Magnus von Eberhardt

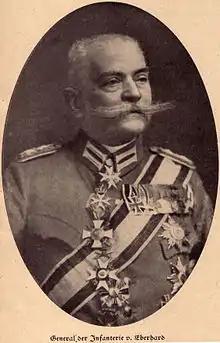

Magnus von Eberhardt (6 December 1855 – 24 January 1939) was a Prussian military officer and a German "General der Infanterie" during World War I. He received the Pour le Mérite (Prussia's and Germany's highest military honor) with Oakleaves (signifying a second award) and was a "Rechtsritter" (Knight of Justice) of the "Johanniterorden" (Order of Saint John).